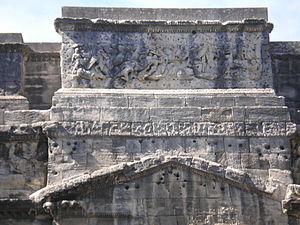
Orange (Vaucluse) - Frise de l'arc de triomphe.
L'arc antique d'Orange ou, communément arc de triomphe d'Orange est un arc monumental romain du début du Iᵉʳ siècle, qui marque l'entrée nord d'Arausio sur la Via Agrippa.